Veneto

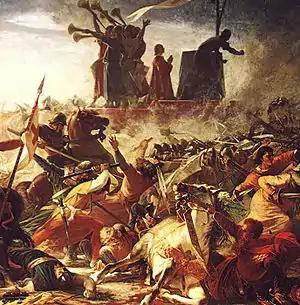
The defence of the Carroccio during the battle of Legnano (1176) by Amos Cassioli (1832–1891)

Several rivers flow through the region: the Po, Adige, Brenta, Bacchiglione, Livenza, Piave, and Tagliamento. The eastern shore of the largest lake in Italy, Lake Garda, belongs to Veneto. The coastline covers approximately , of which are beaches.